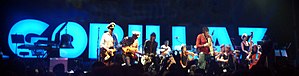
Gorillaz
Gorillaz live i 2010.
Gorillaz er et britisk virtuelt tegneserieband. Gorillaz optræder på deres cover, i musikvideoer og på plakater som tegneseriefigurer. Til en live-koncert havde de forberedt et hologramshow, hvor tegneseriefigurene så ud til at stå på scenen og spille. Denne koncert blev dog aflyst, pga. budgetproblemer.